Anne Cuneo

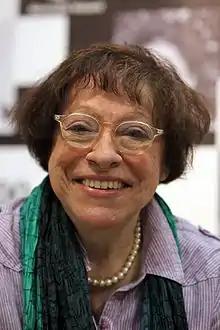

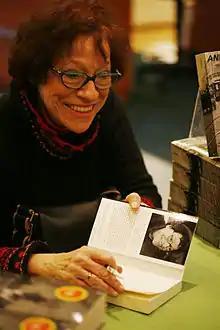
Anne Cuneo at a promotional event in 2007 for her book "Zaïda".

Anne Cuneo (6 September 1936 – 11 February 2015) was a Swiss journalist, novelist, theatre and film director and screenwriter.